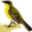
Label: bird